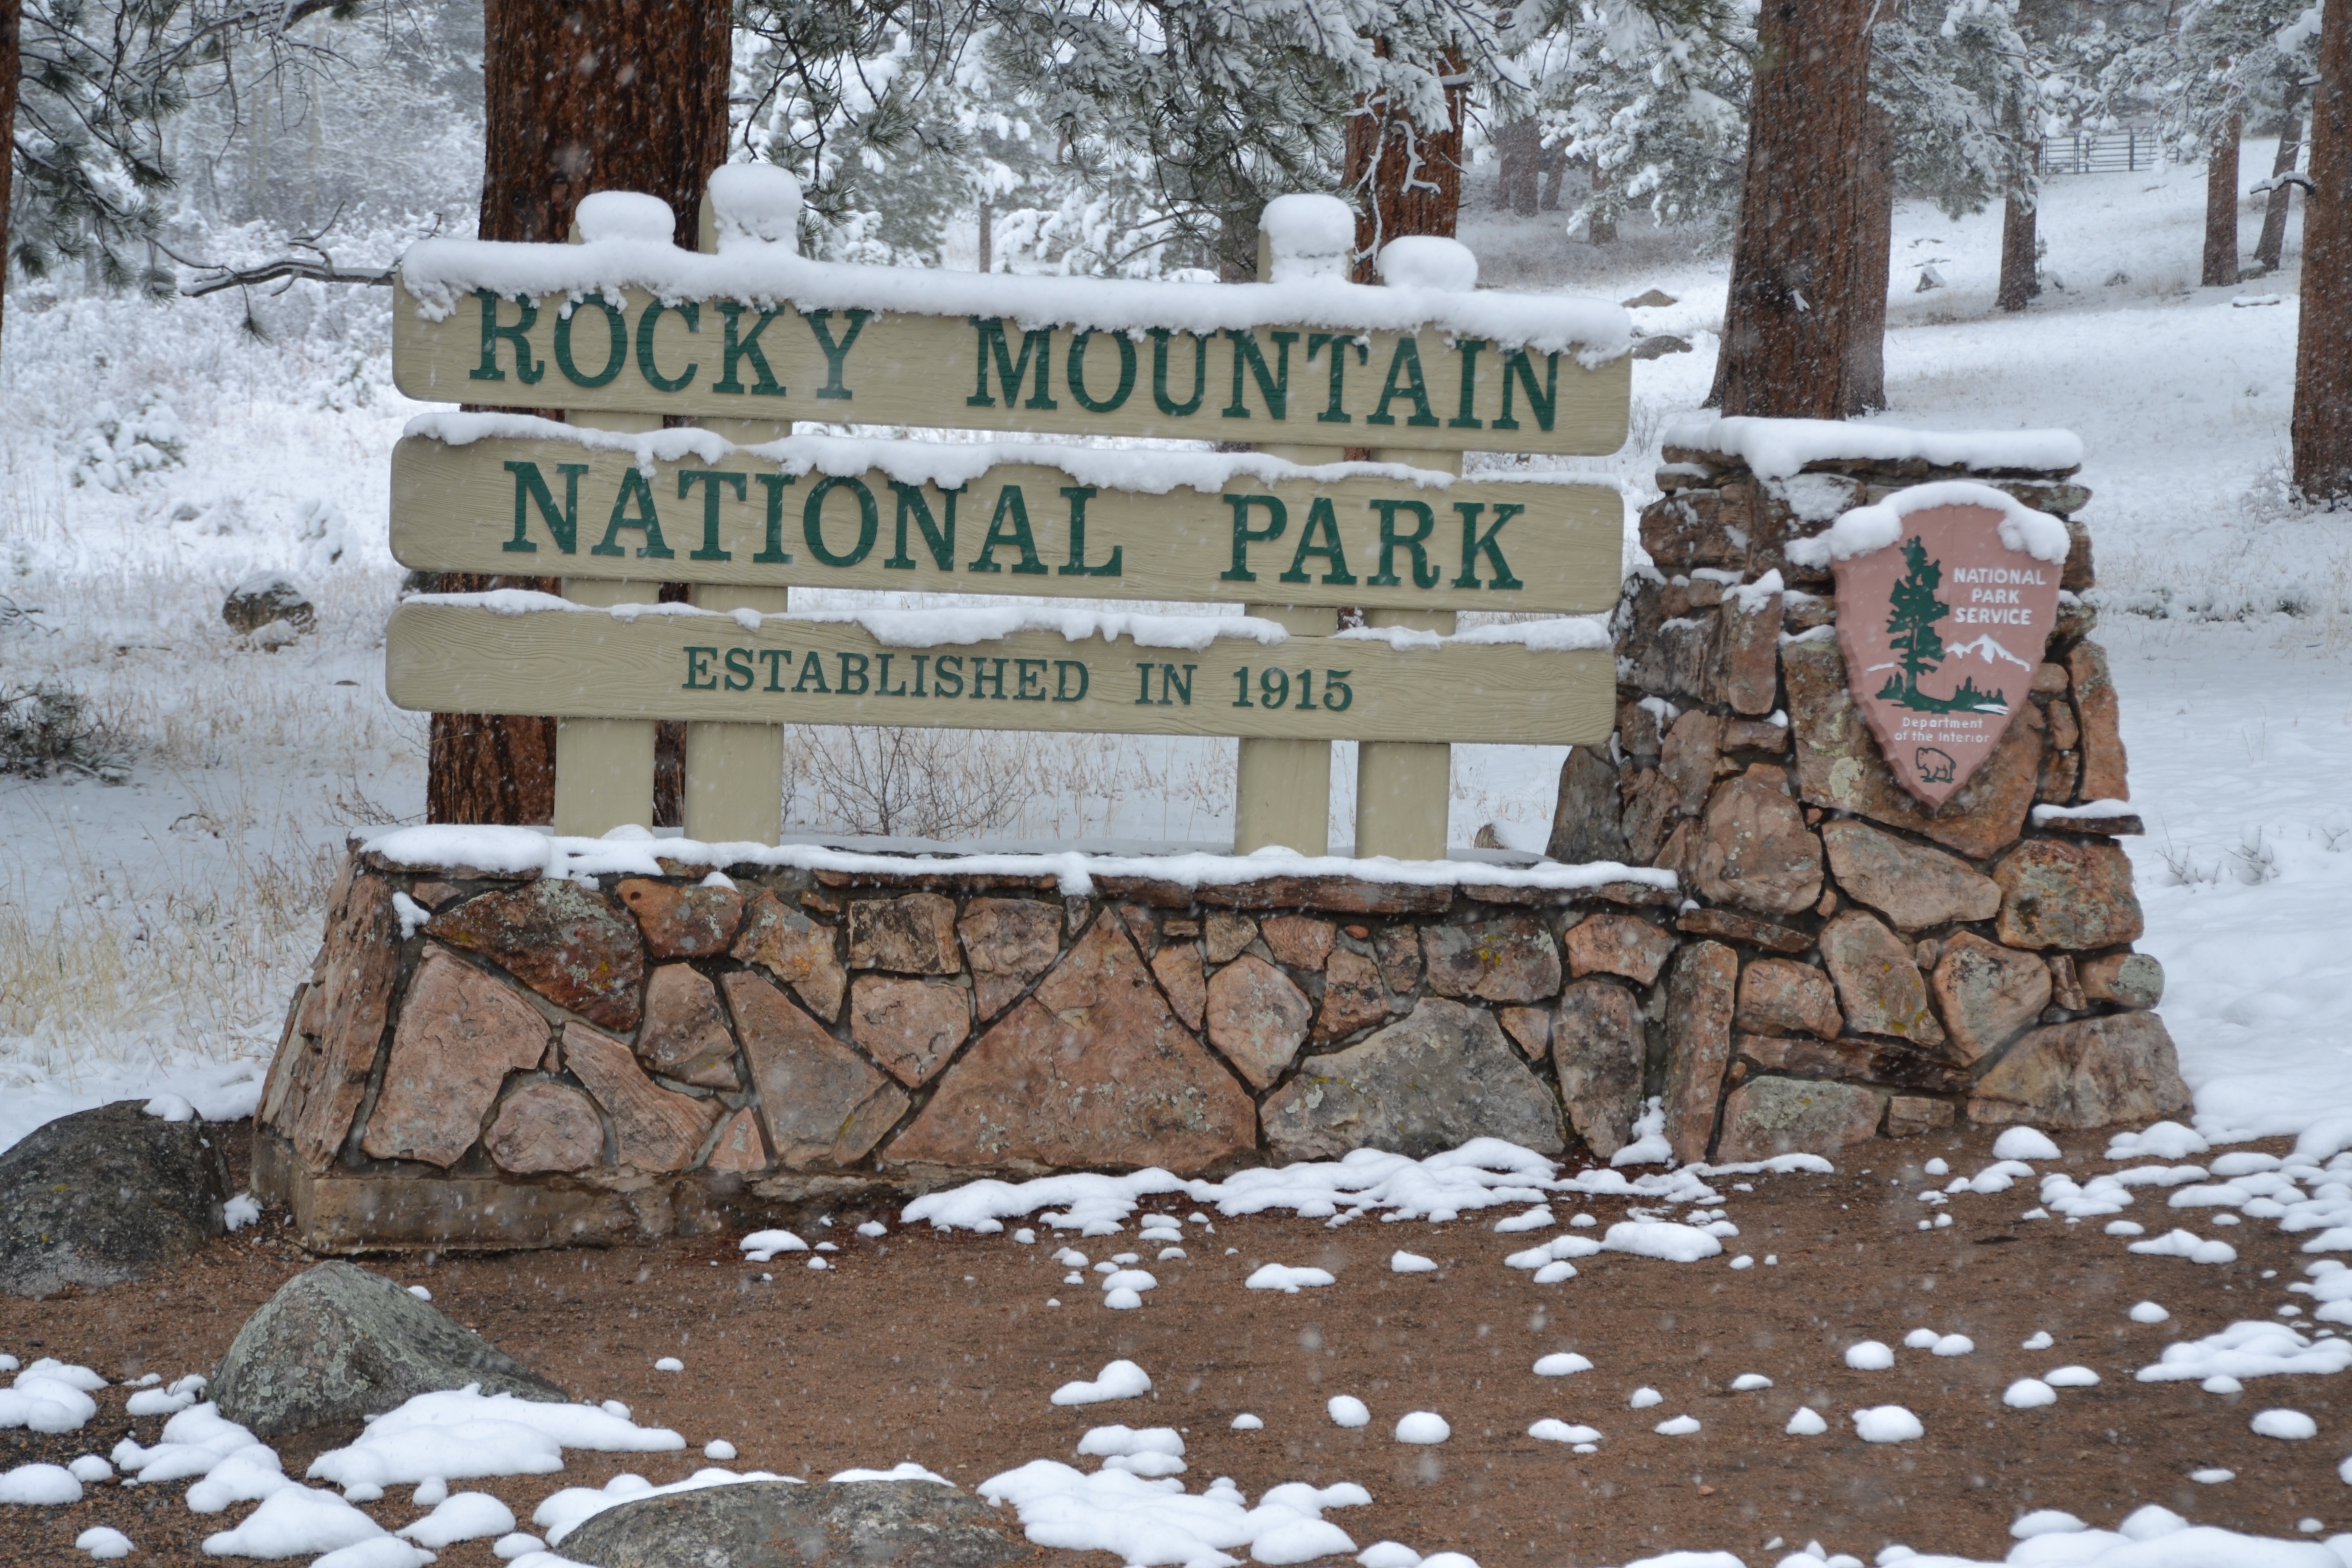
landscape, snow, winter, travel, scenic, weather, usa, tourism, national park, season, history, rocky mountain